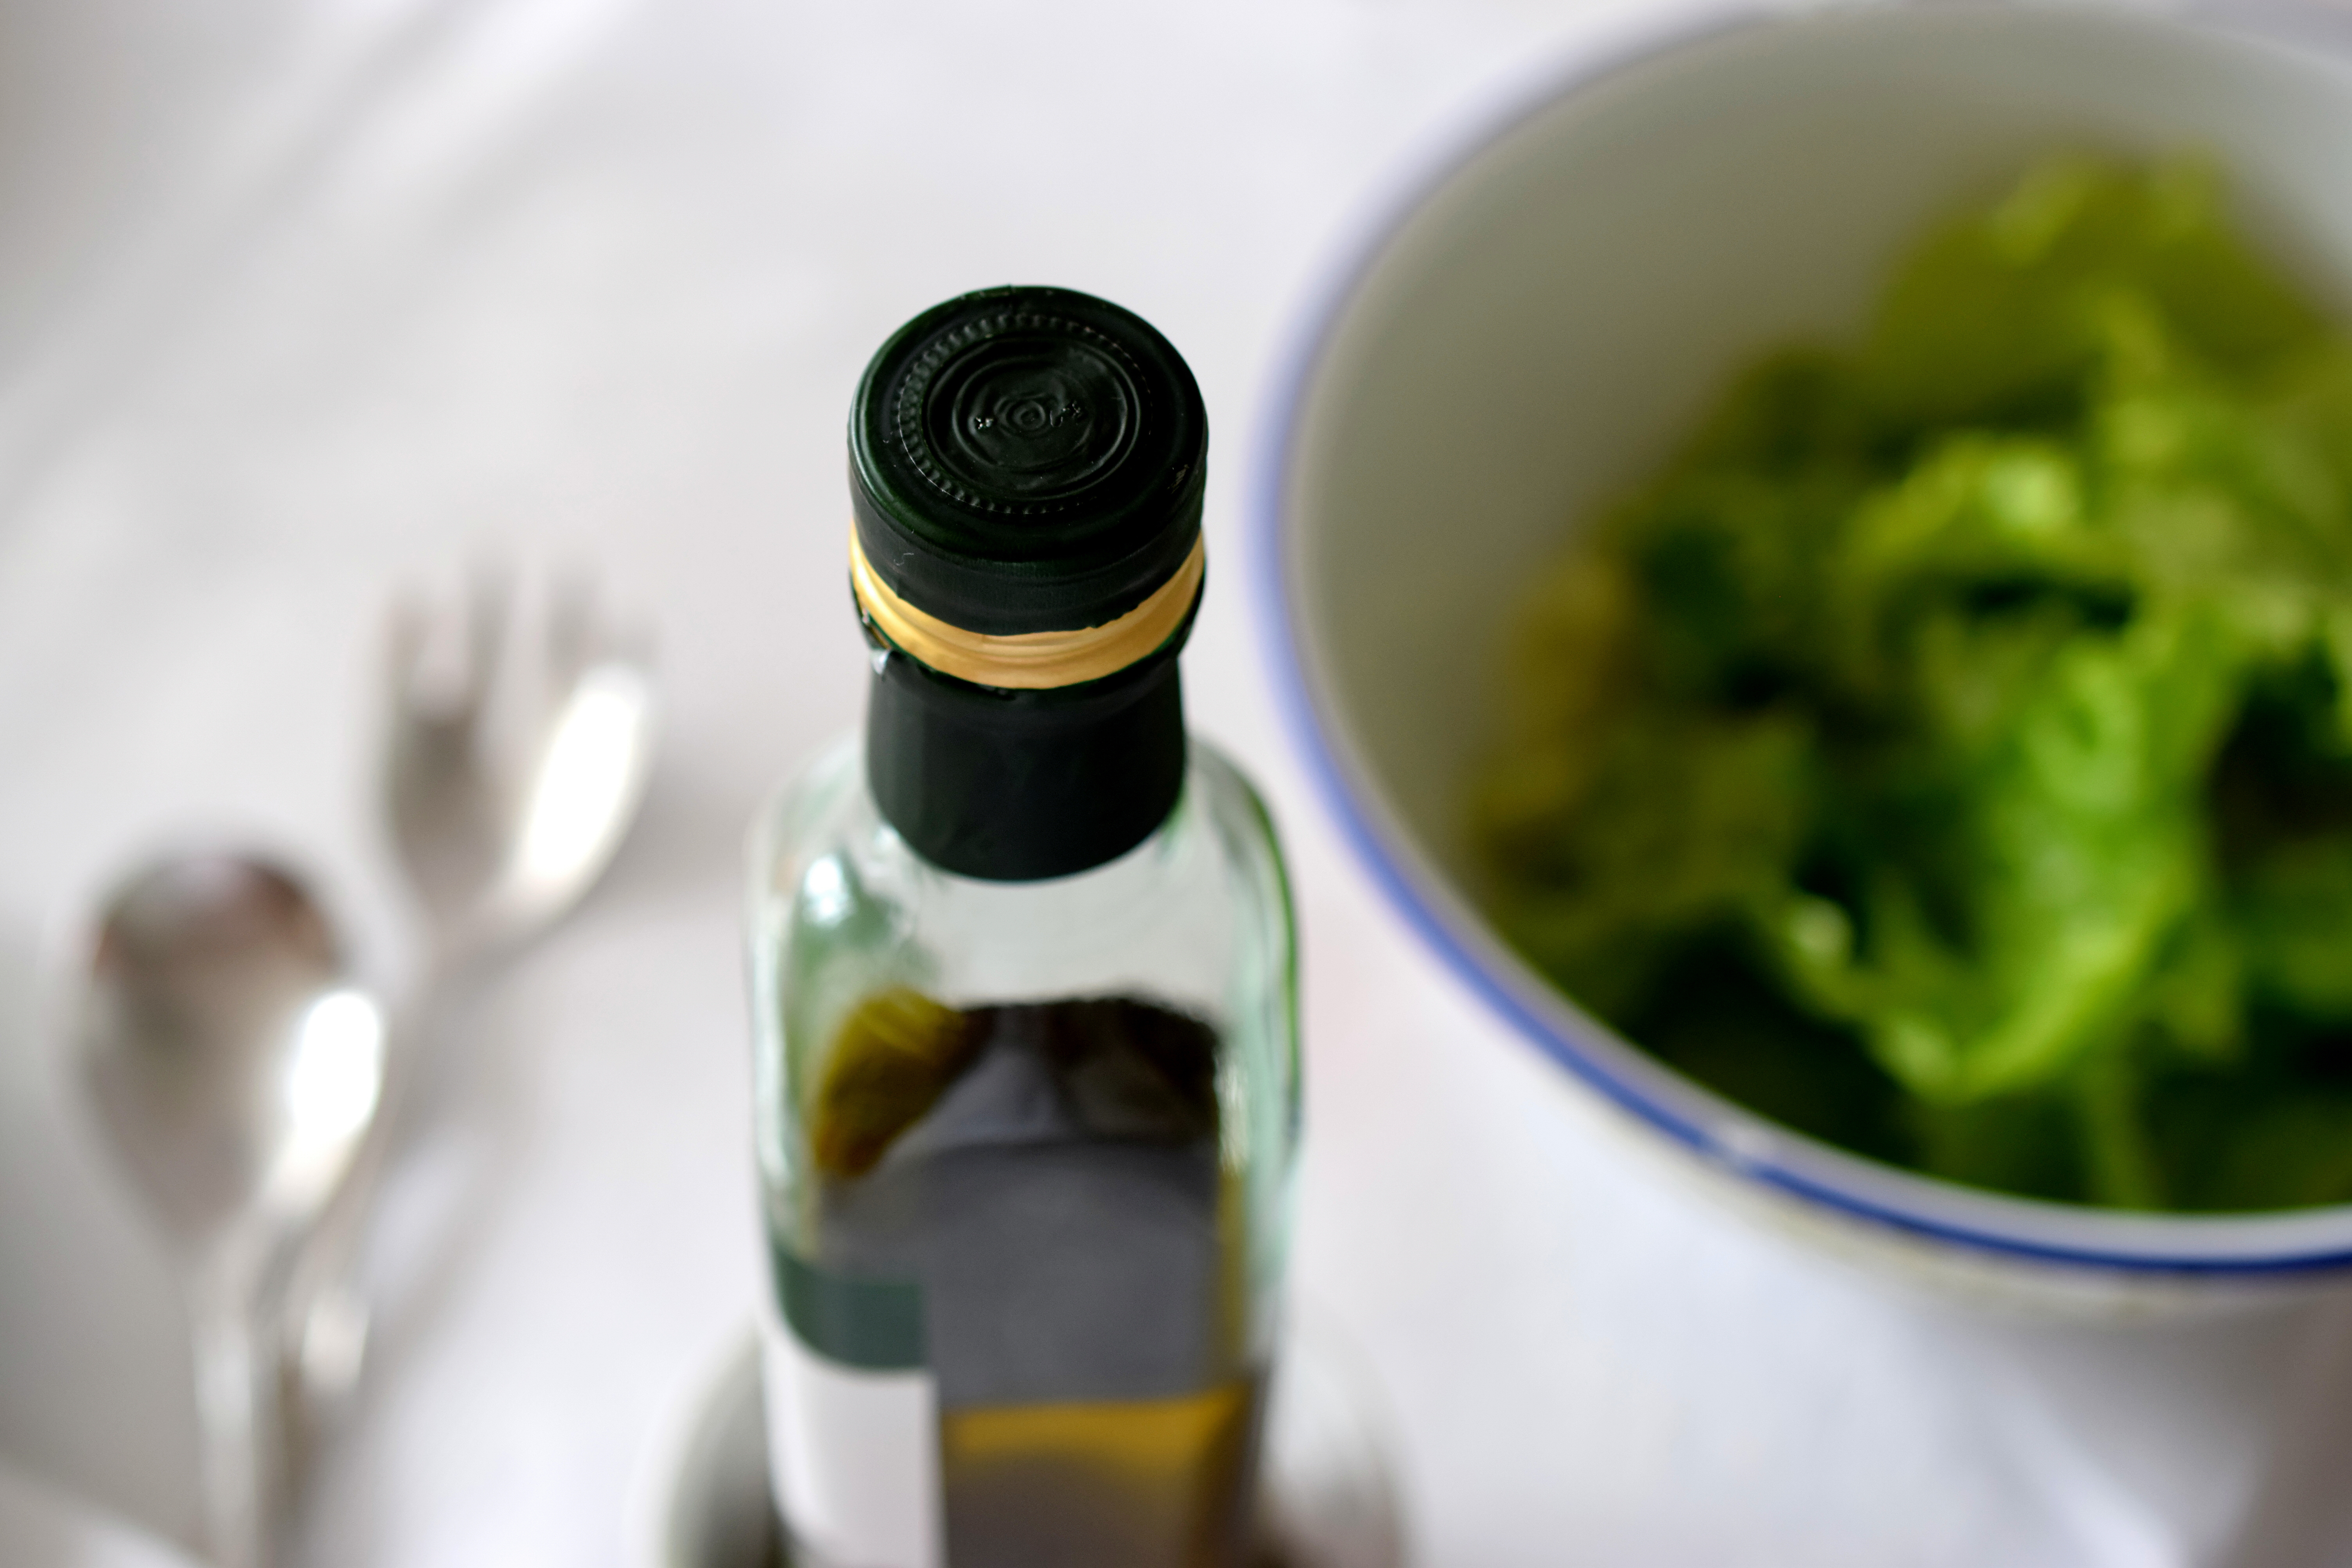
fork, blur, bowl, food, salad, green, produce, vegetable, drink, bottle, healthy, spoon, olive oil, flowering plant, green vegetables